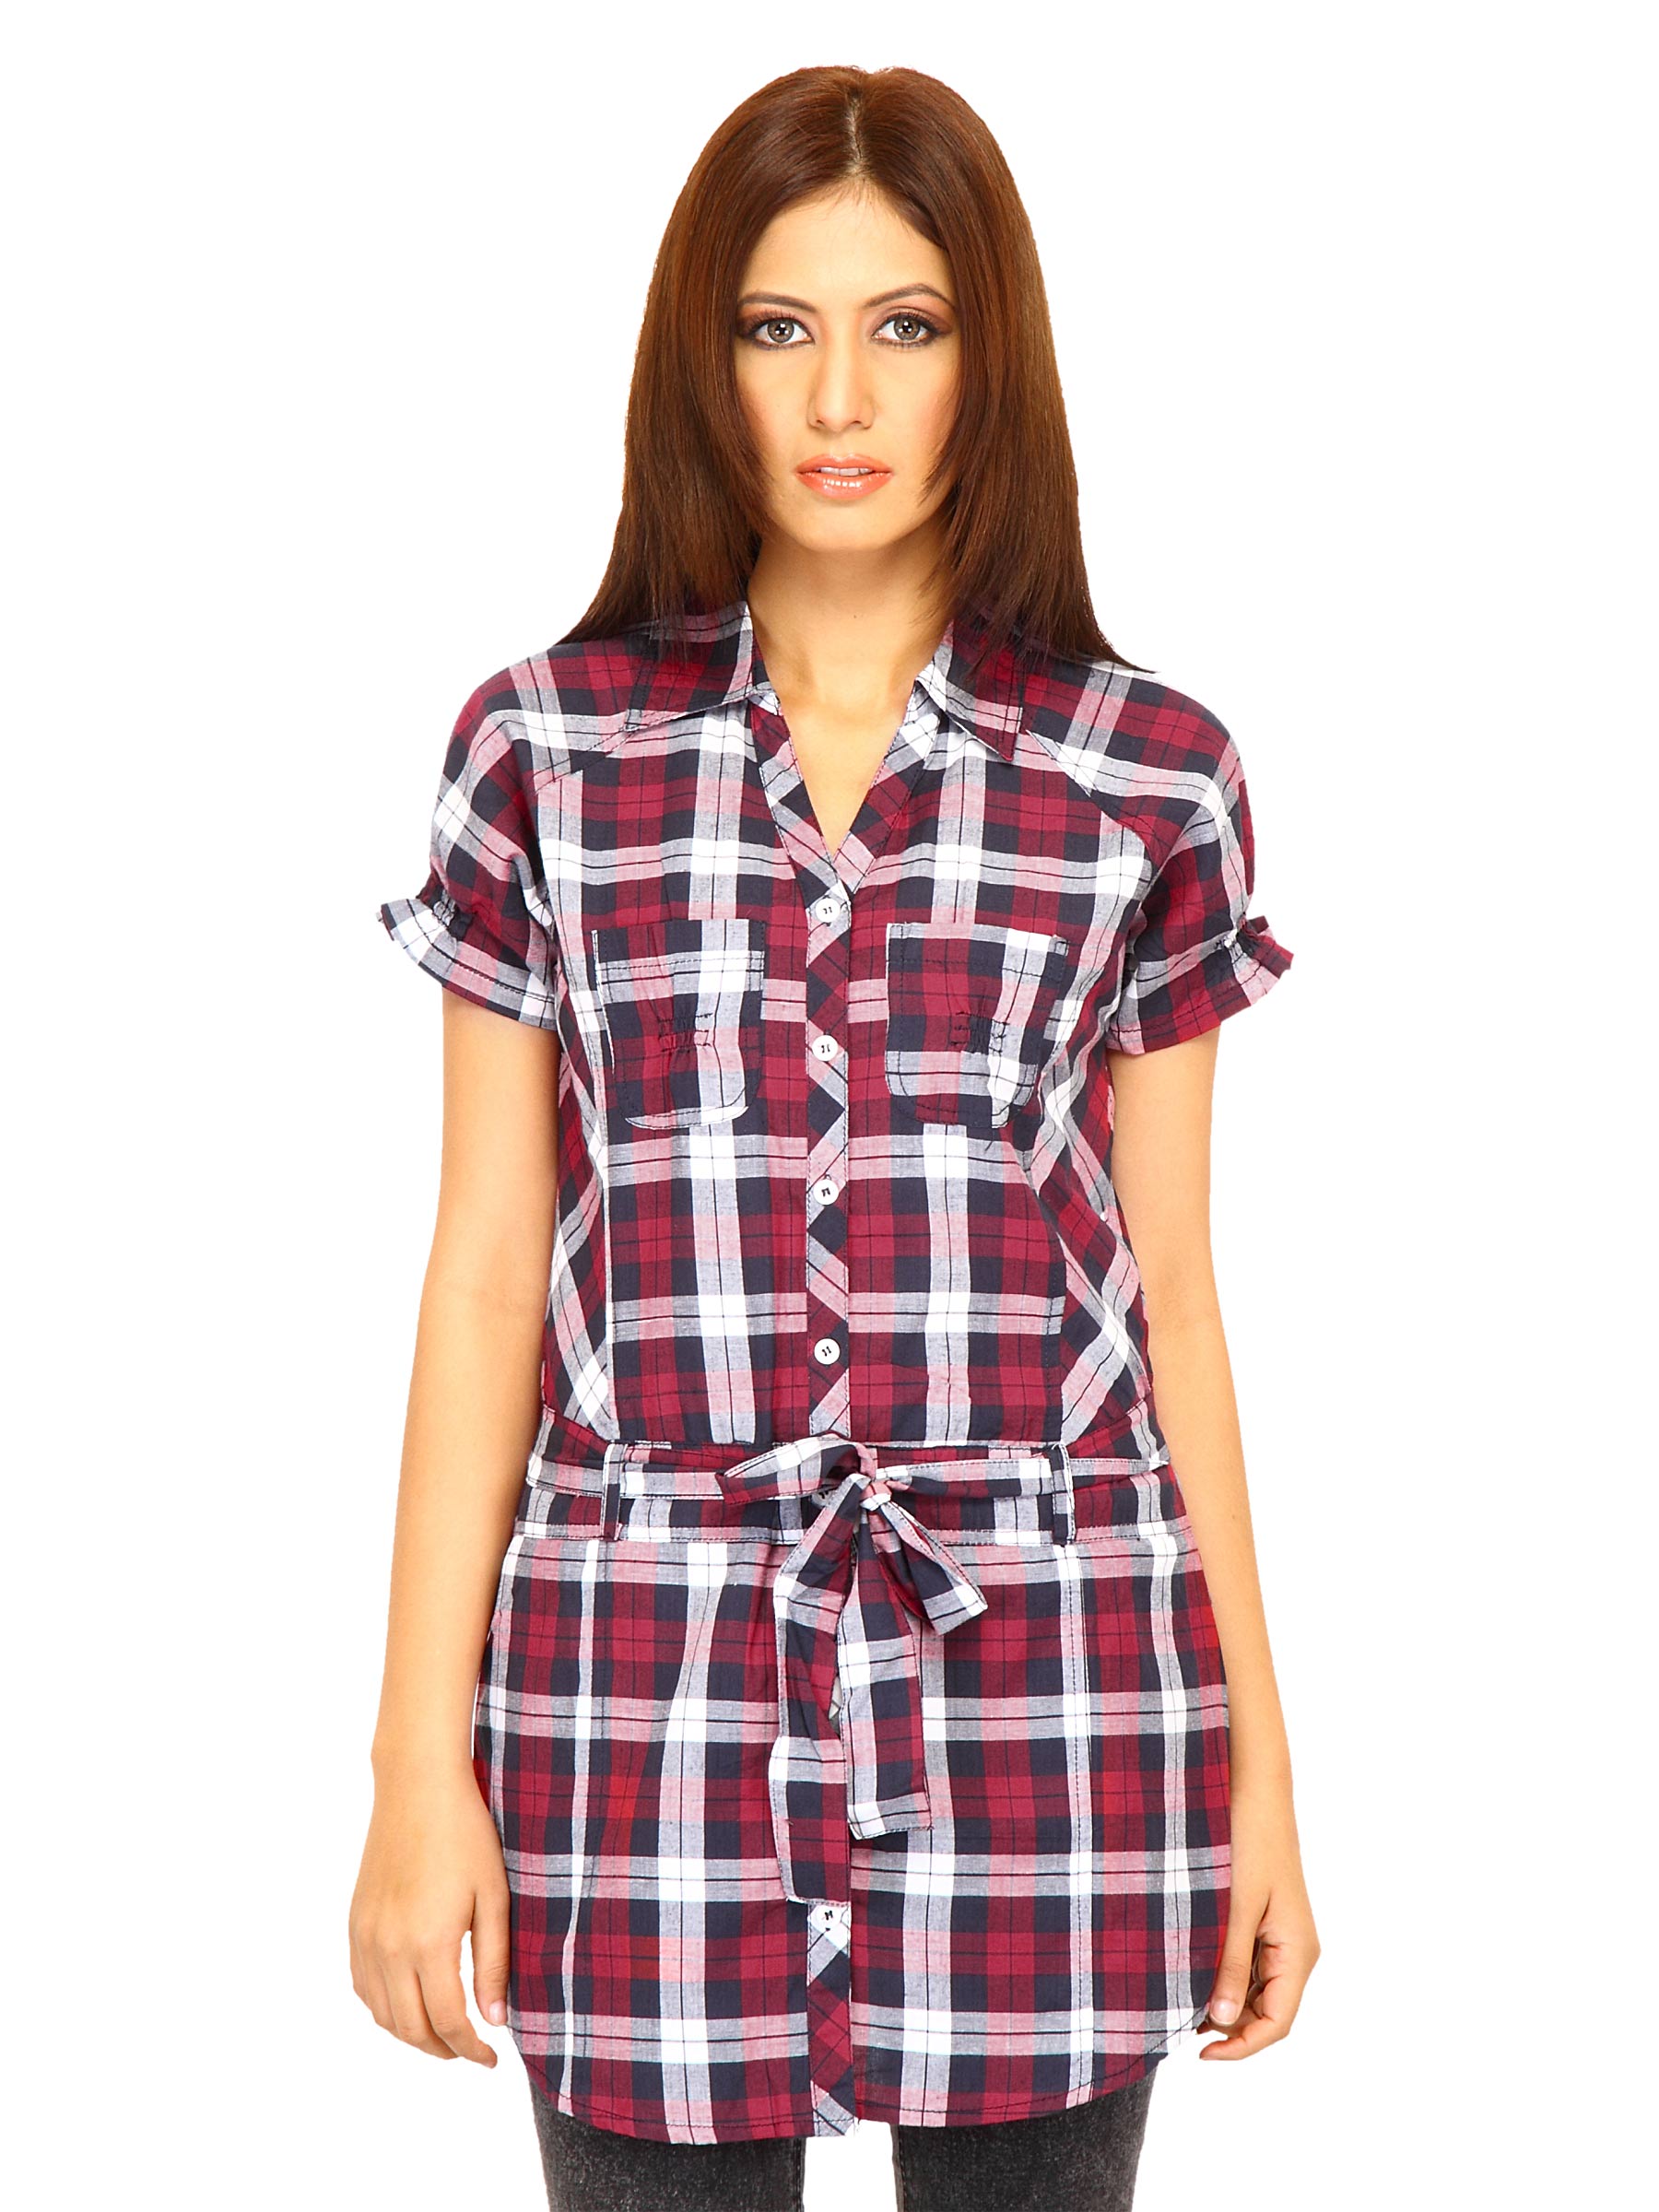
Jealous 21 Women Check Red Tops
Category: Apparel / Topwear / Tops
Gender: Women
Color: Red
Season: Fall 2011
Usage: Casual